Near South Side, Chicago

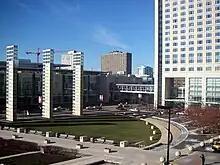
McCormick Place Convention Center

Fairs and exhibitions held on the lakefront sites created demand for an exhibition hall. In 1960, construction was begun on McCormick Place, a huge exposition and convention complex at 23rd Street and Lake Shore Drive named for newspaper magnate Robert R. McCormick. The original building burned in 1967, and was rebuilt and reopened in 1971 at the behest of mayor Richard J. Daley. Large expansions were added in 1986, 1997 and 2007. The current redevelopment includes greatly expanded hotel accommodation. McCormick Place also houses the Arie Crown Theater, and it is the annual location for the Chicago Auto Show.